U.S. Route 27

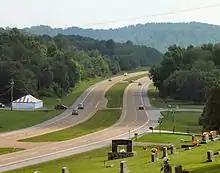
US 27 at its intersection with SR 303, near Graysville, Tennessee

In Chattanooga, a portion of US 27 was once signed as I-124. Though the designation still exists, it is no longer signed as such. In and around the Chattanooga area, US 27 is sometimes referred to as Corridor J, the designation of a road in the Appalachian Development Highway System between Chattanooga and London, Kentucky, intended to follow the route of US 27.